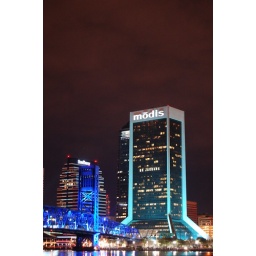
Main st bridge and the Modis building in downtown Jacksonville, FL